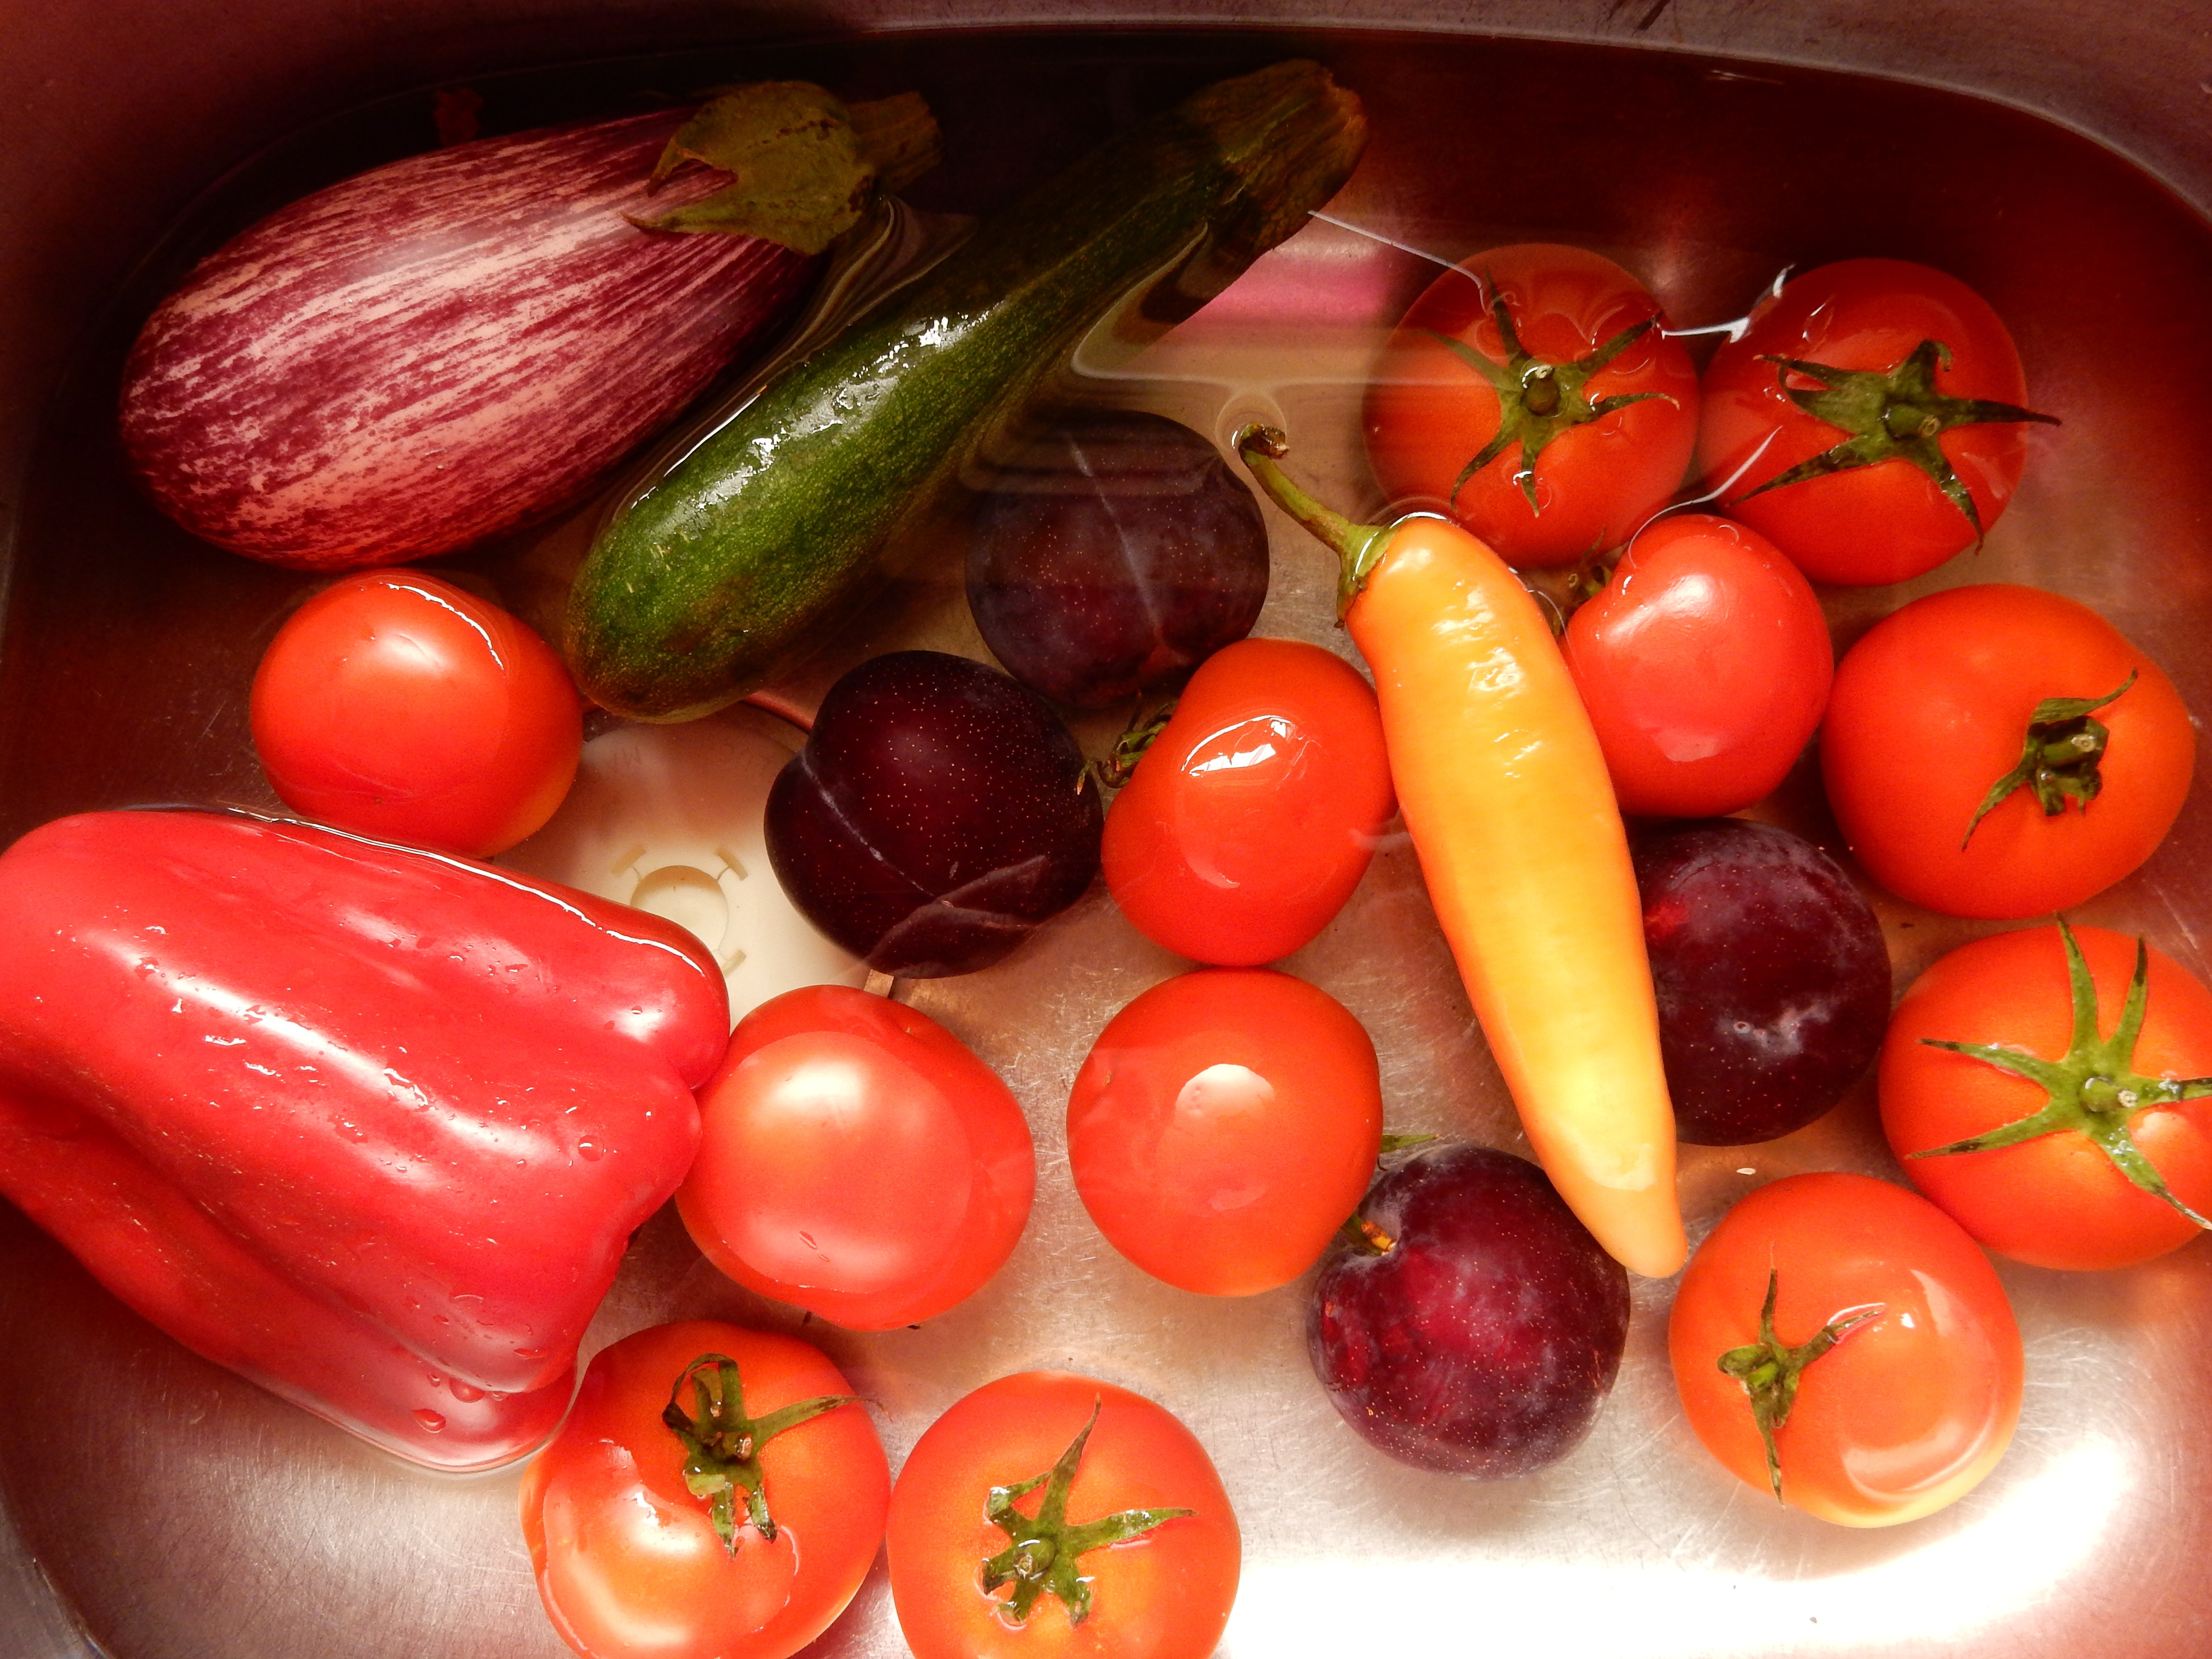
plant, fruit, bell, meal, food, salad, green, pepper, red, cooking, ingredient, produce, vegetable, colourful, fresh, yellow, healthy, lunch, delicious, freshness, tomato, eating, nutrition, dinner, tasty, tomatoes, vegan, vegetarian, raw, zucchini, diet, aubergine, capsicum, organic, eggplant, nutritious, flowering plant, land plant, potato and tomato genus